Elphinstone Inlet

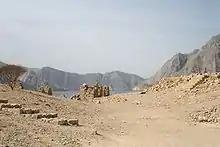
Telegraph Island, located in the Elphinstone Inlet

The Elphinstone Inlet, or Khor ash Sham, is a inlet in the Musandam Peninsula of Oman. It was named for the-then Governor of Bombay, Mountstuart Elphinstone, by the British survey team that mapped it in 1820.